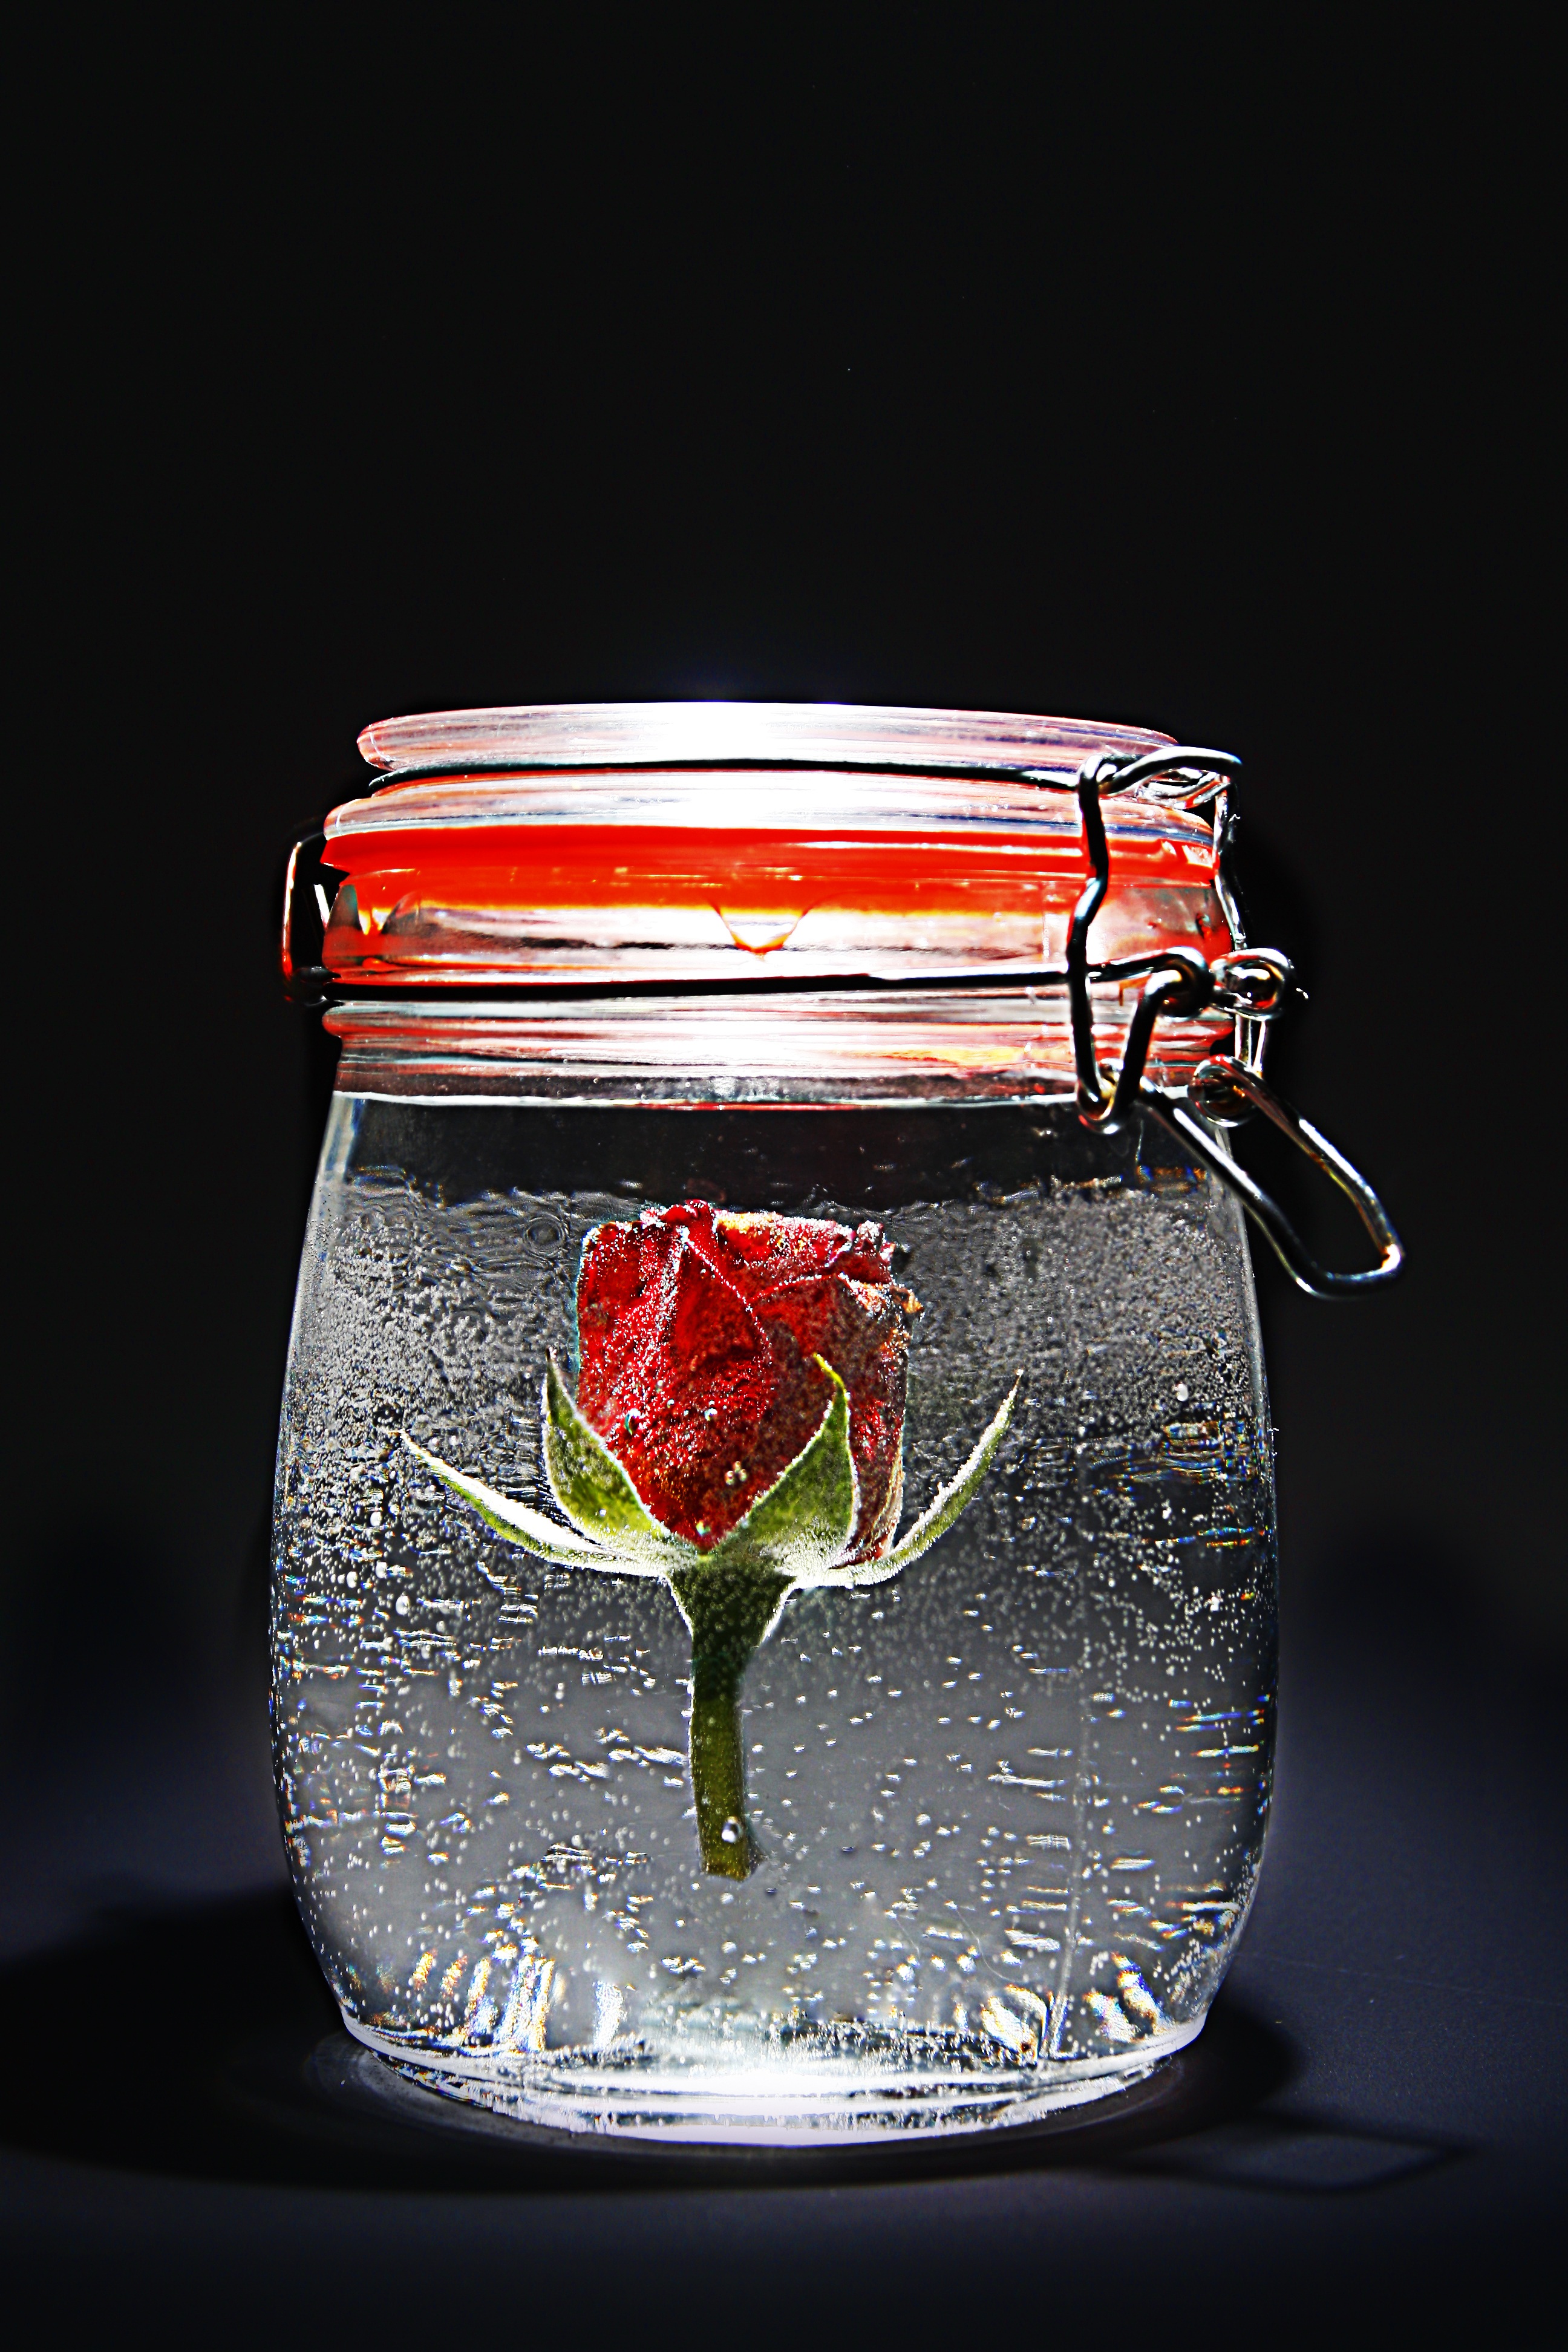
water, blossom, plant, flower, bloom, glass, jar, rose, red, produce, drink, bottle, freeze, close, lighting, material, red rose, mason jar, rubber, rose blooms, keep it fresh, drinkware